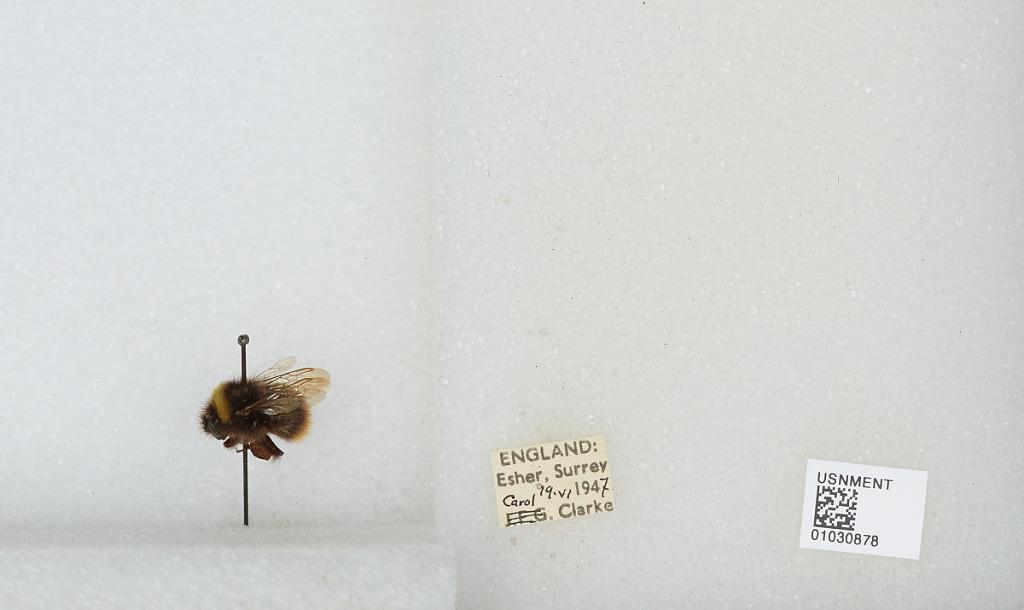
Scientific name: Bombus (Pyrobombus) pratorum (Linnaeus)
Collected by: C. Clarke
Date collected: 1947-6-19
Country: United Kingdom
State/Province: England
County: Surrey
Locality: Esher
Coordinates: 51.3691, -0.365